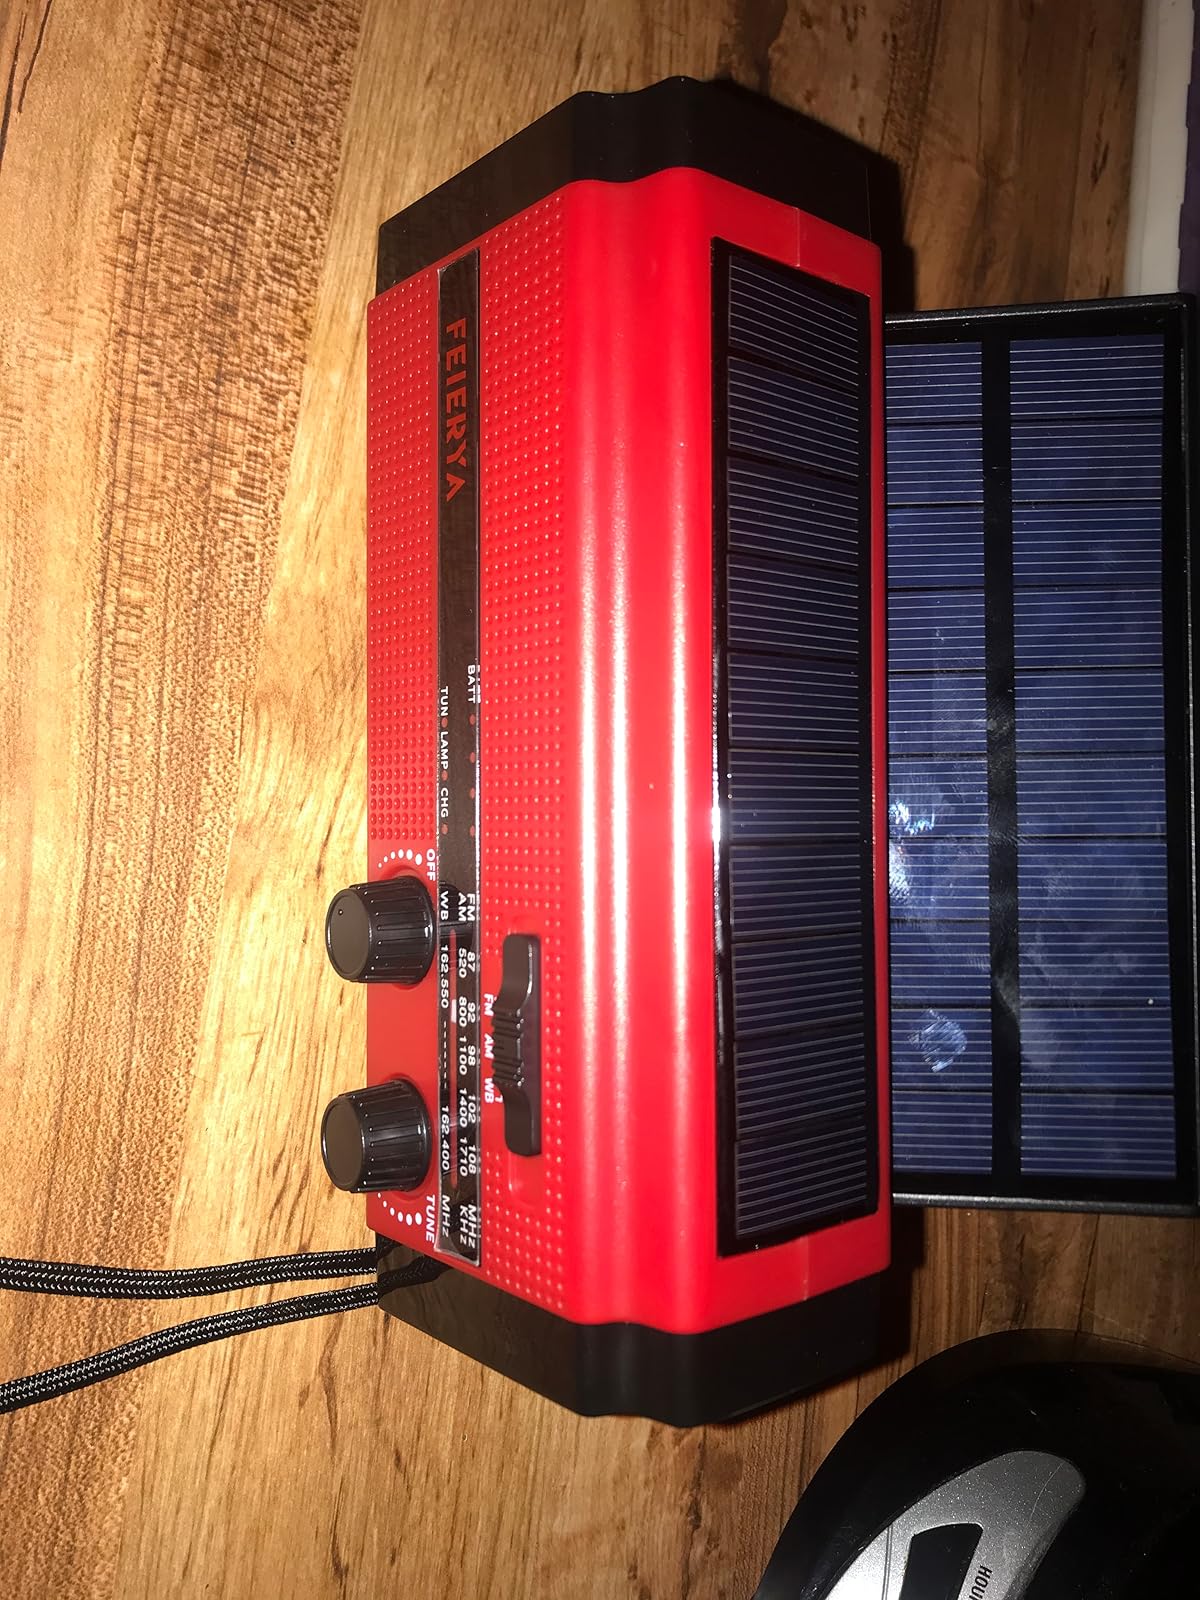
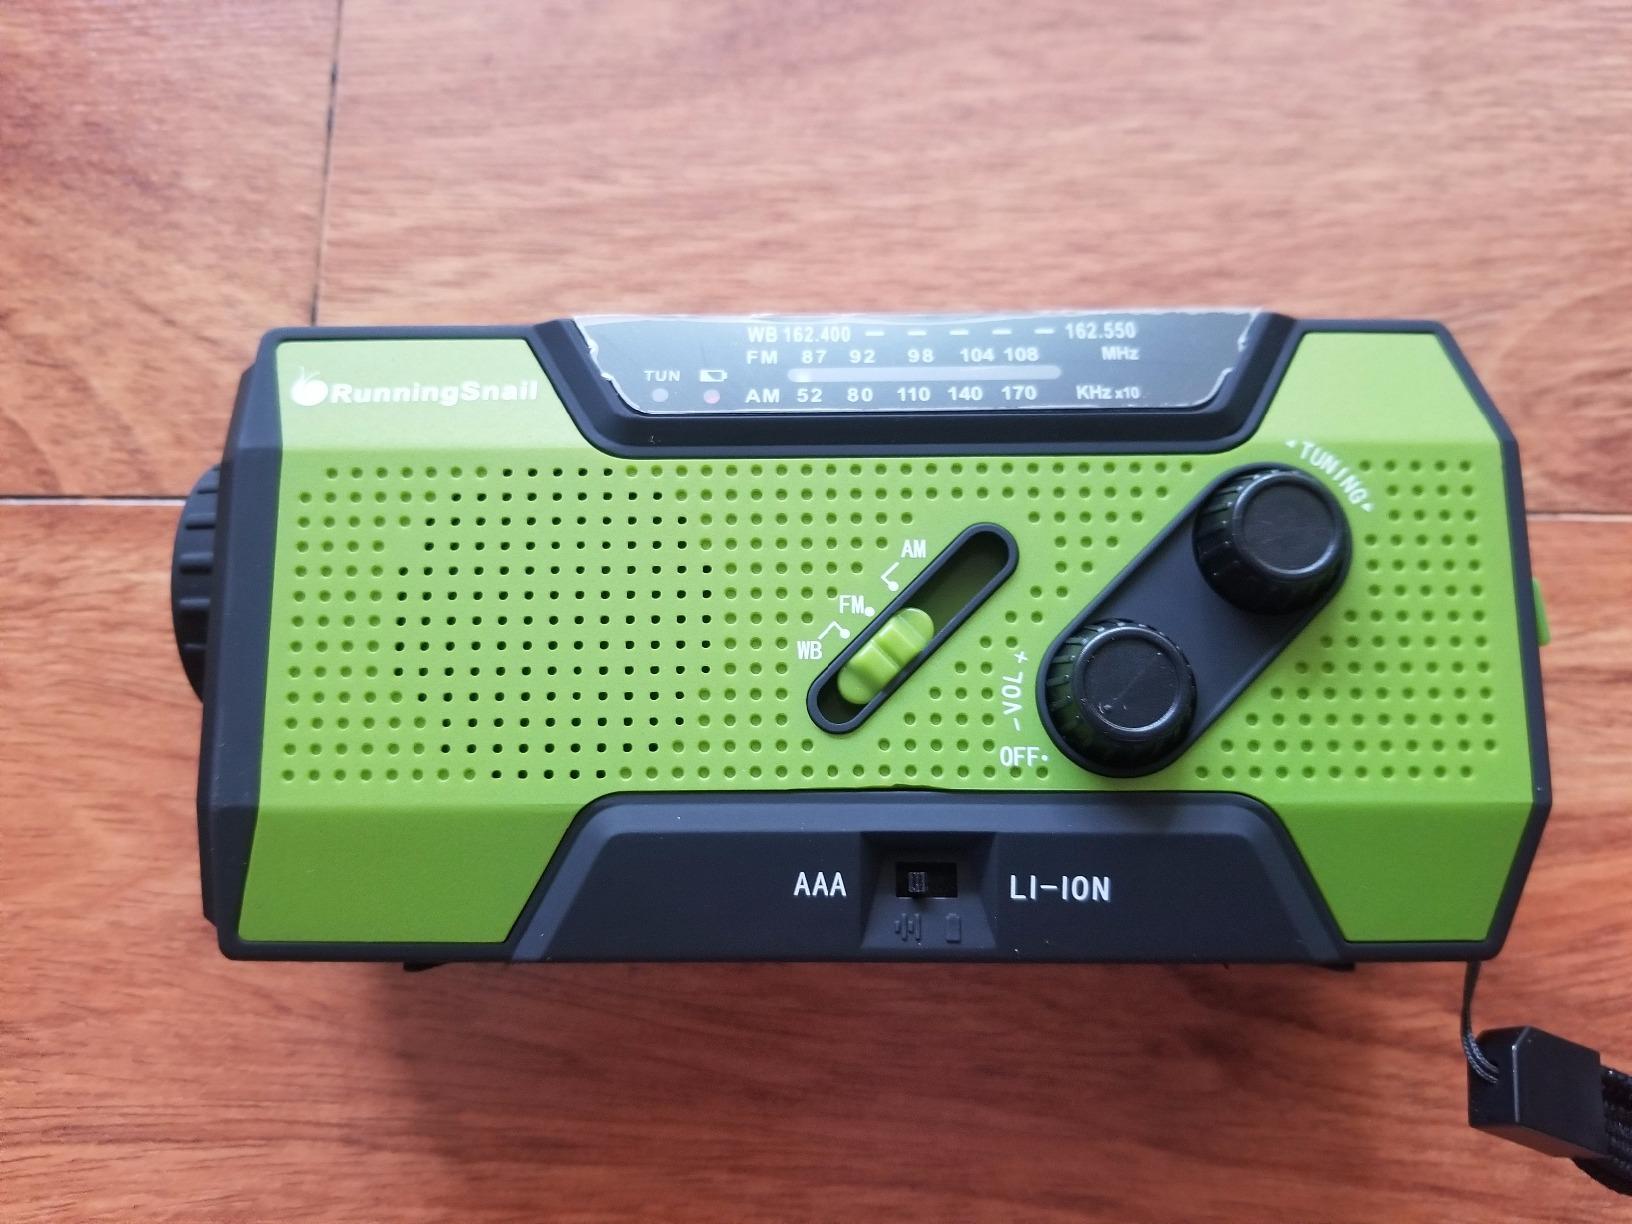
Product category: radio
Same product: no